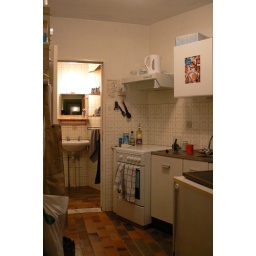
Gas stove! Efficient water heater! And this is larger than our last kitchen in Fredericksburg, Virgina.